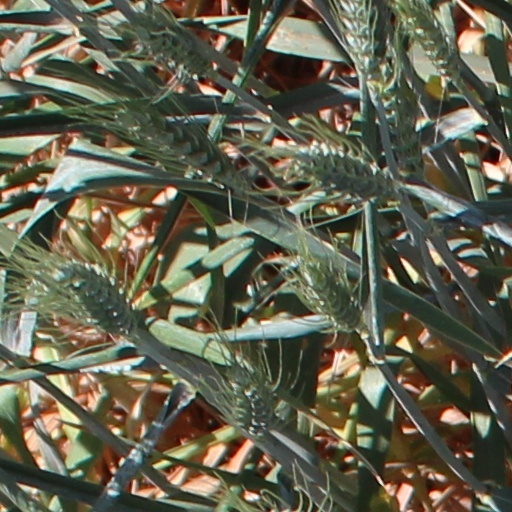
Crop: wheat